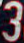
Number: 3